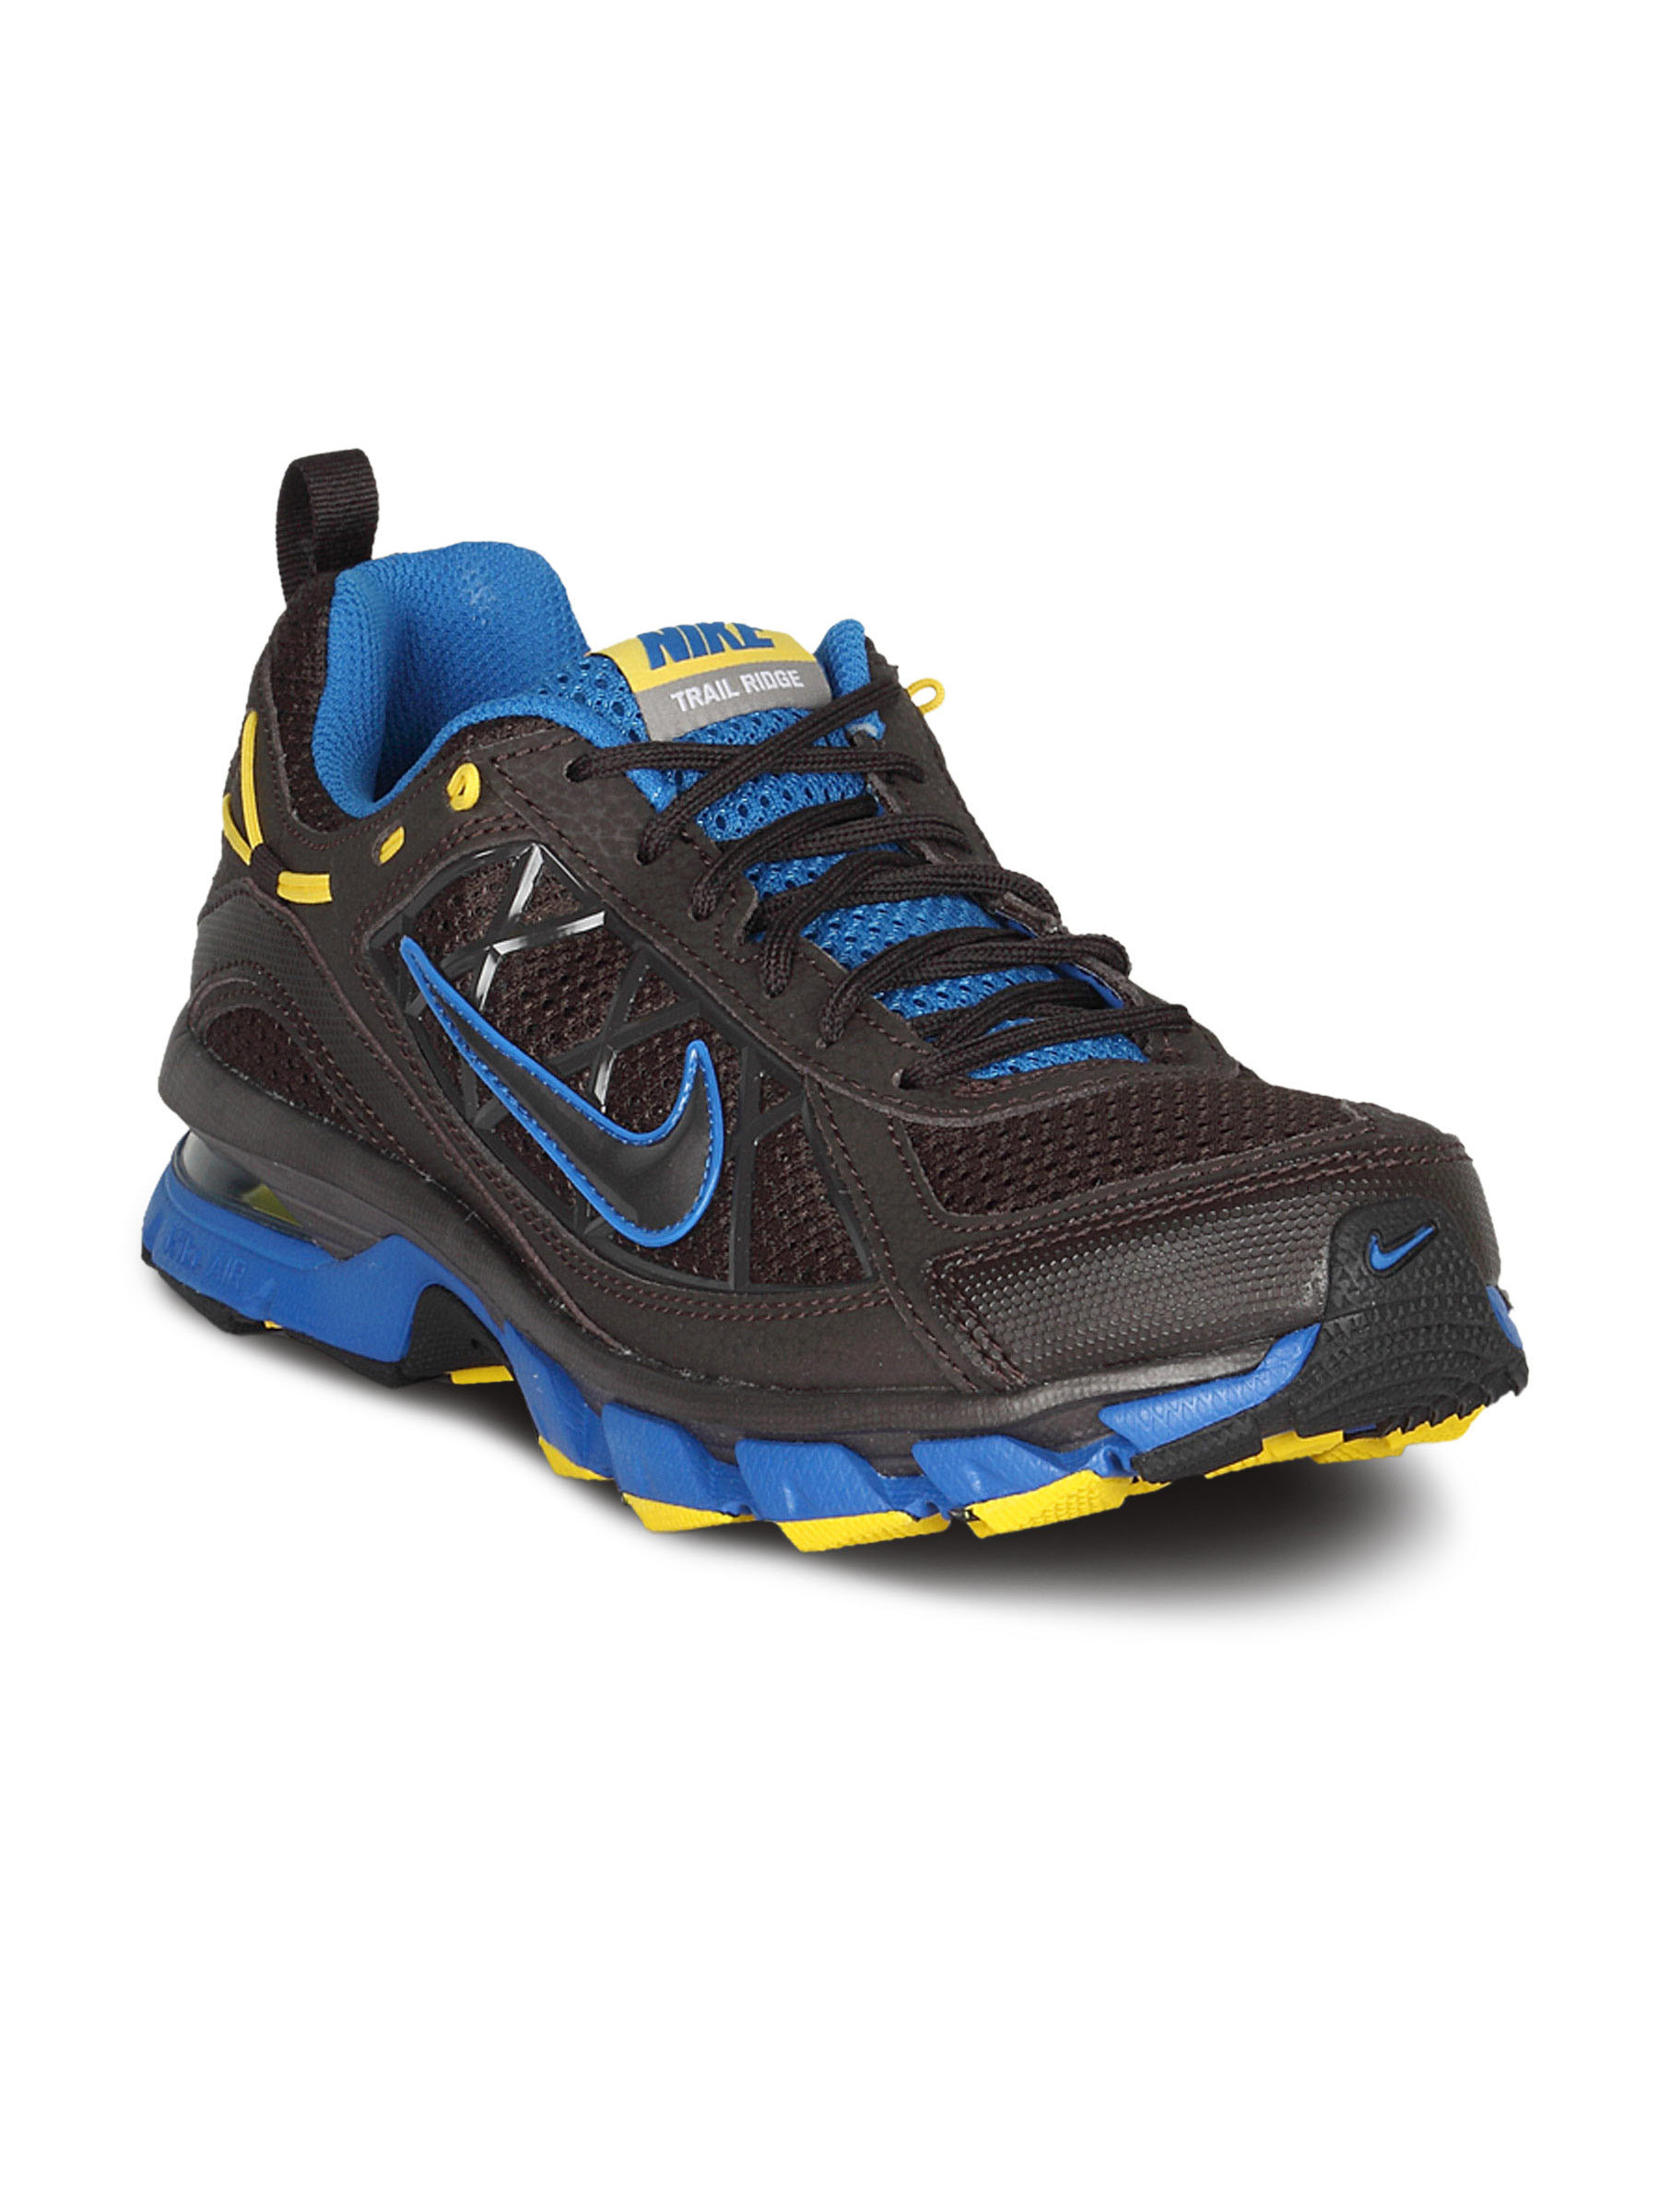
Nike Men's Air Trail Ridge Black Shoe
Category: Footwear / Shoes / Sports Shoes
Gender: Men
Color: Black
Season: Summer 2011
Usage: Sports